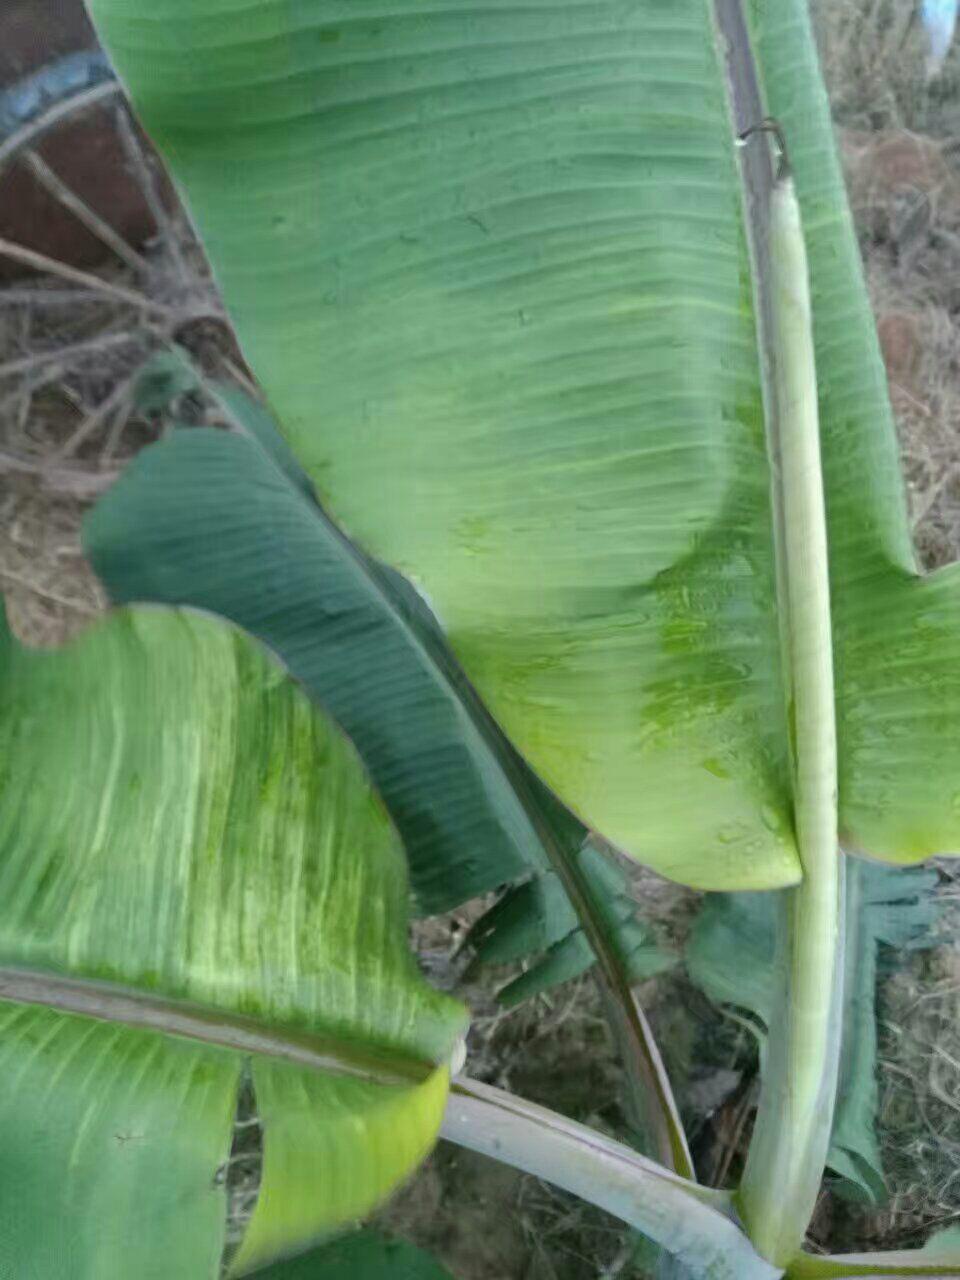
Plant: Banana
Disease: banana bunchy top